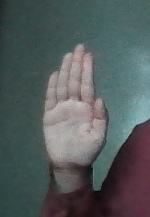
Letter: seen